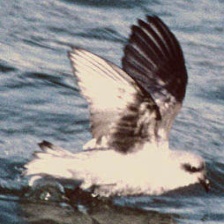
Species: ASHY STORM PETREL
Scientific name: OCEANODROMA HOMOCHROA